Maria Parham Health

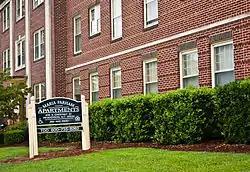
Maria Parham Hospital, September 2012

Maria Parham Health, formerly known as Maria Parham Hospital and the Maria Parham Medical Center, is a private, full-service regional hospital in Henderson, North Carolina that is part of Duke LifePoint.